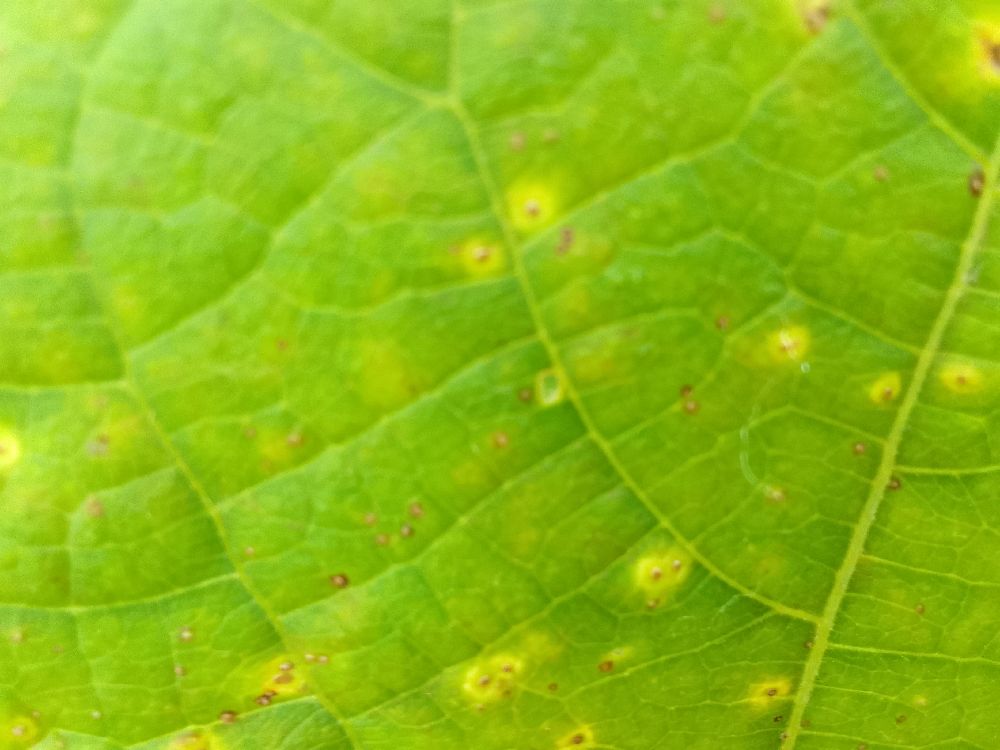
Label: rust